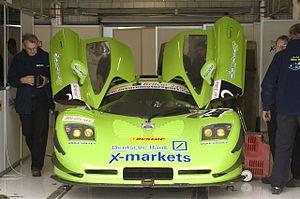
La Mosler MT900 est une voiture de sport américaine conçue par Mosler Automotive. Elle a été par la suite déclinée en 7 autres versions dont 2 S, 3 GTR et 2 R. C'est la première supercar construite par le groupe américain Mosler Automotive.